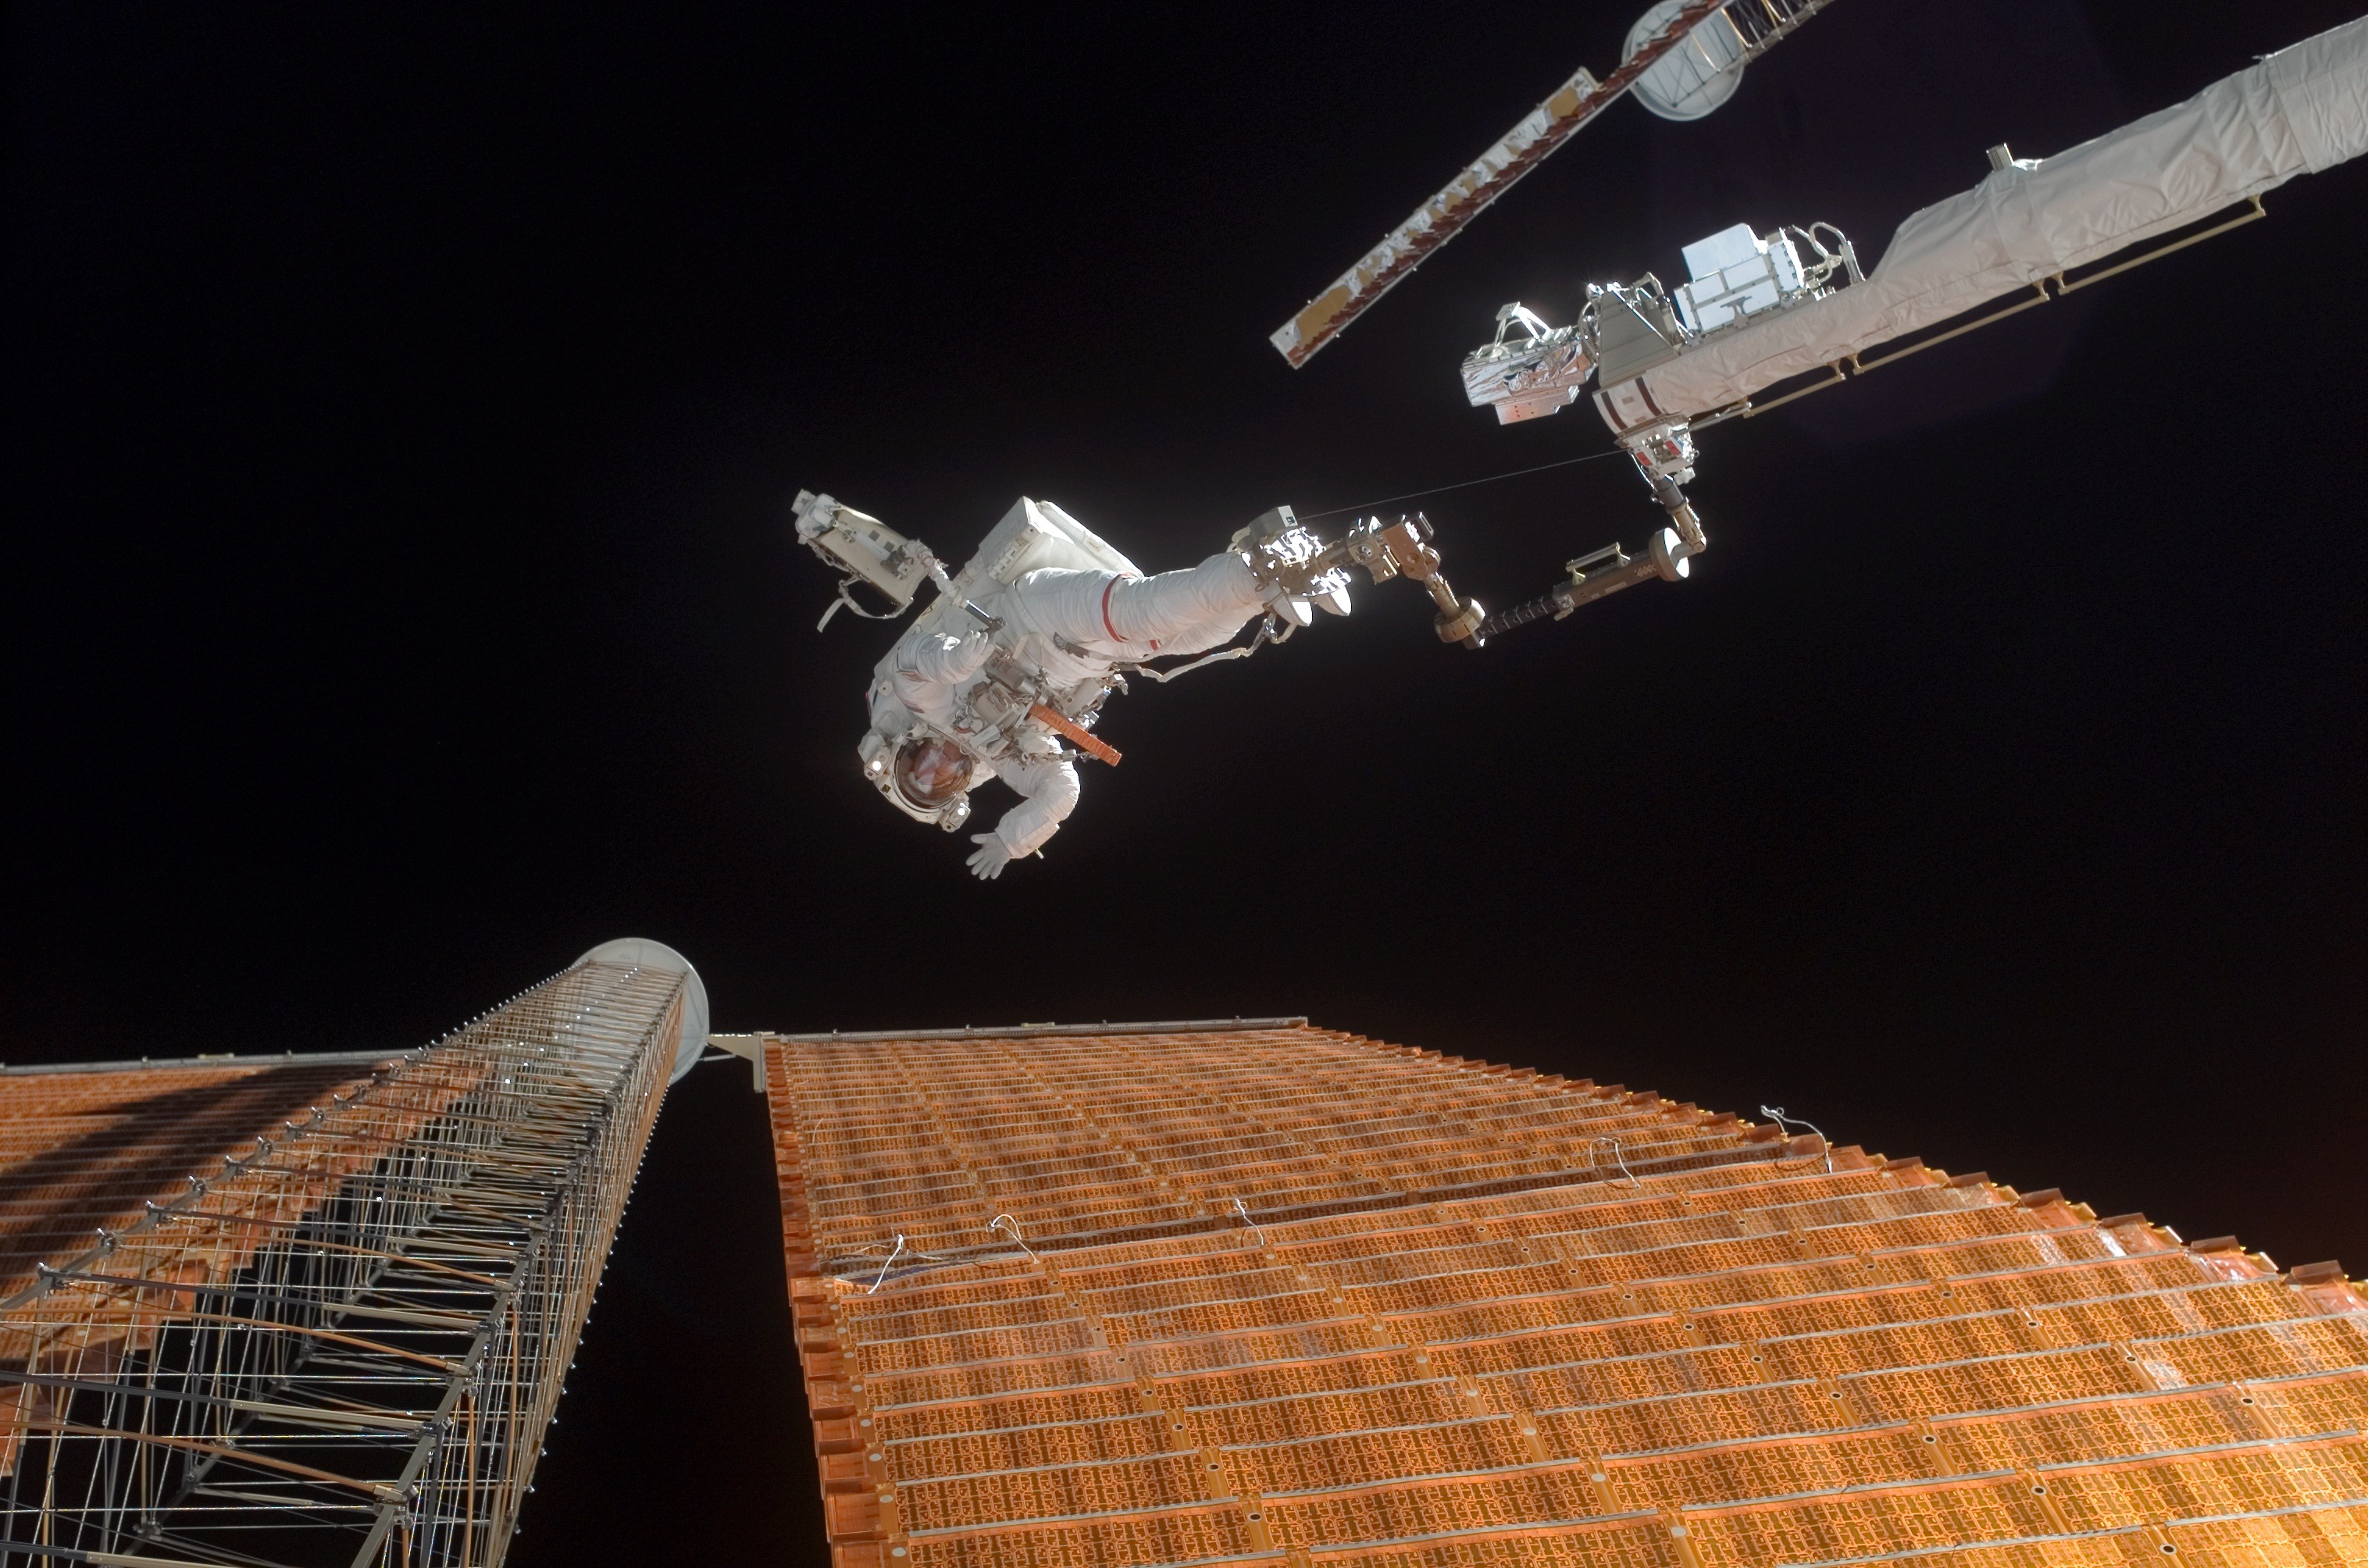
night, vehicle, space, astronaut, nasa, outer space, solar panel, outside, damaged, screenshot, repairs, space suit, repairing, atmosphere of earth, space walk